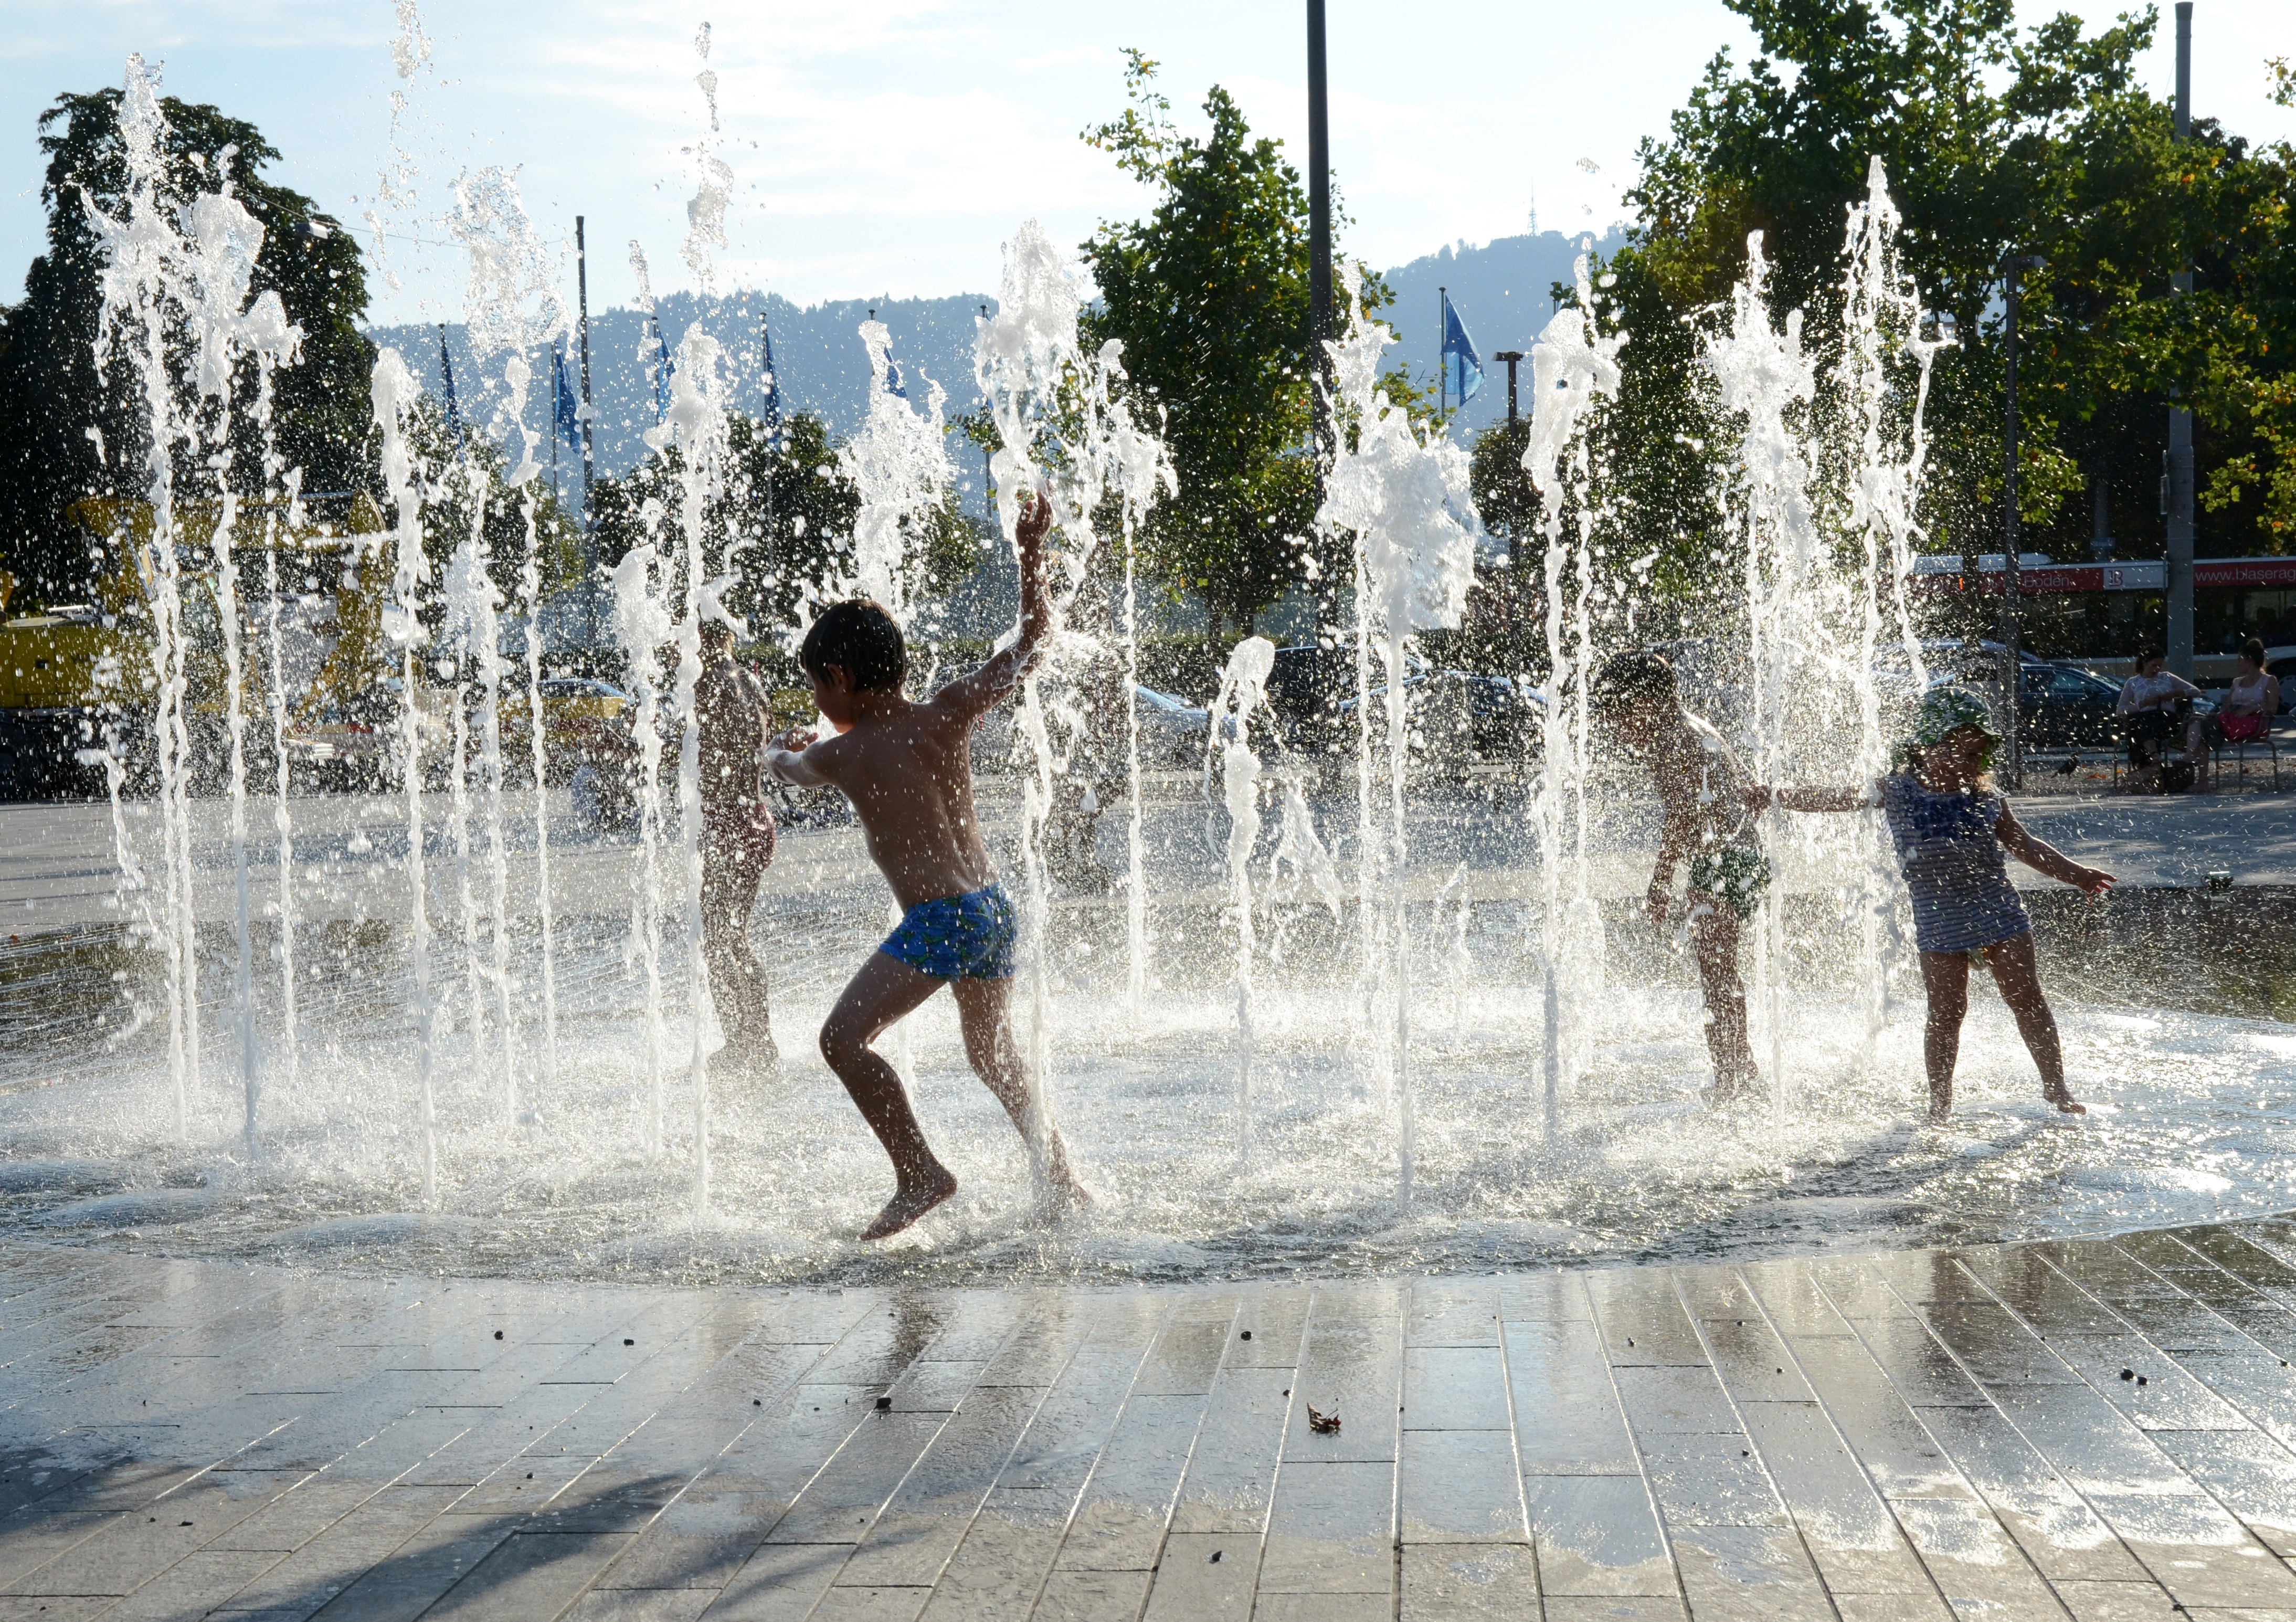
water, vacation, season, water fountain, zurich, water feature, bellevue, children playing, lake zurich